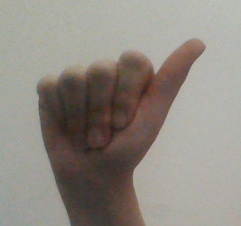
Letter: dhad